Robert Hermann Raudner

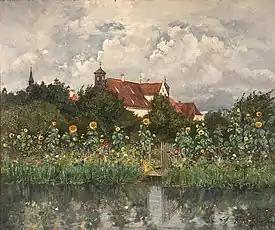
"Town and Garden with Sunflowers by a Pond", Robert Raudner (1894)

Robert Hermann Raudner (1854–1915) was a German landscape and genre painter, and etcher.